Siôn Cent

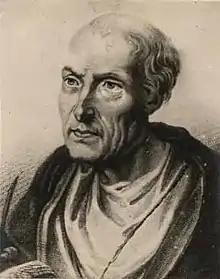

He has also been called Sion Gwent by Gruffydd Robert and Sion Y Kent and Sion Kemp(t), Jacky Kent and Jack of Kent by others.